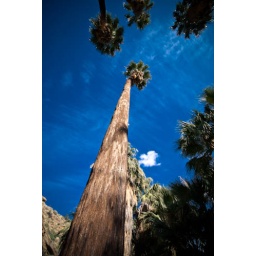
Palm trees in the Indian Canyons in Palm Springs, CA. Liked the contrast against the blue sky.